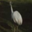
Label: bird